Presbyterian High School

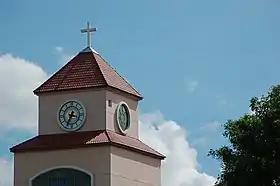
The Presbyterian High School clock tower

Presbyterian High School is a co-educational government-aided Presbyterian secondary school in Ang Mo Kio, Singapore. It is located directly opposite Yio Chu Kang MRT station.